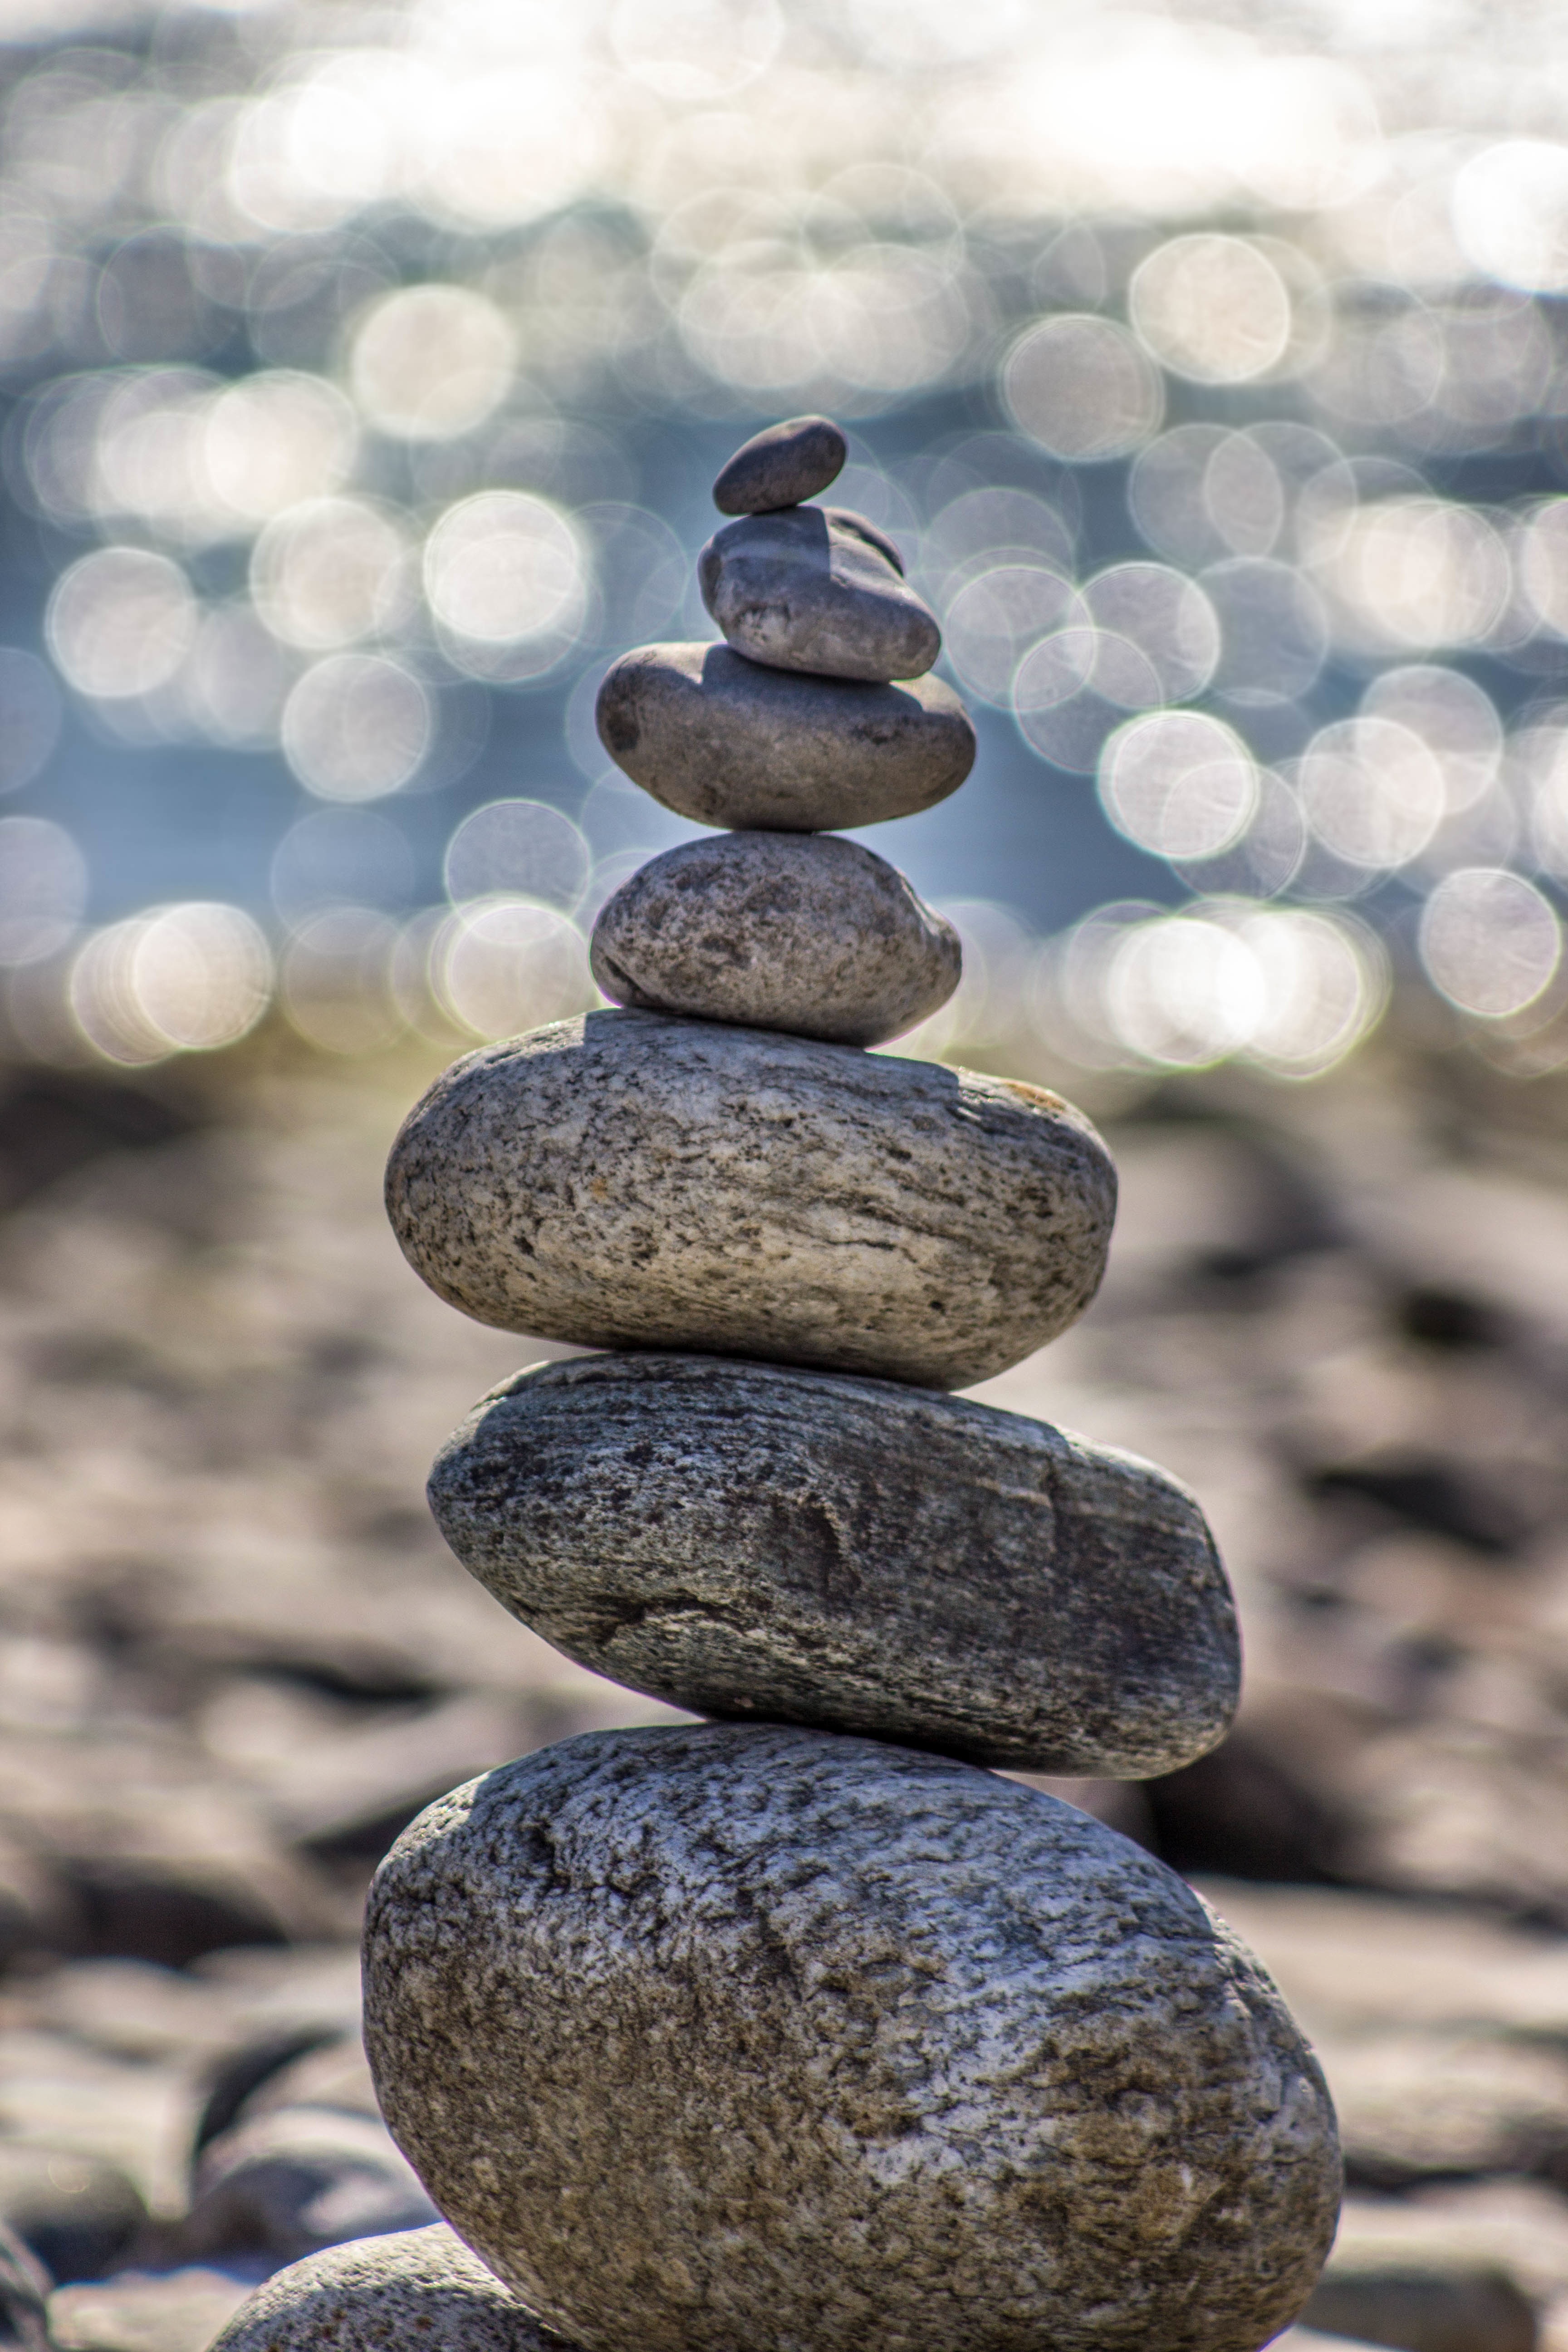
beach, coast, water, rock, round, statue, reflection, symbol, balance, peaceful, natural, pebble, peace, blue, stack, material, zen, close up, stones, relaxation, pebbles, shape, water feature, simplicity, heap, harmony, spirituality, stone background, zen stones